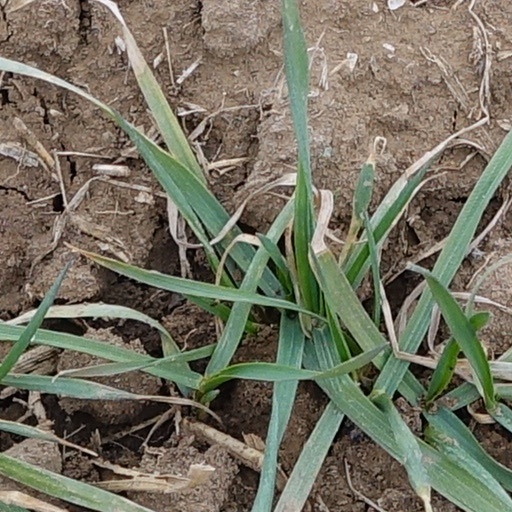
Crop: wheat